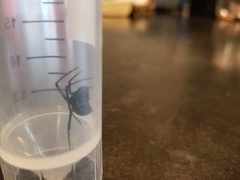
Species: Lactrodectus_hesperus